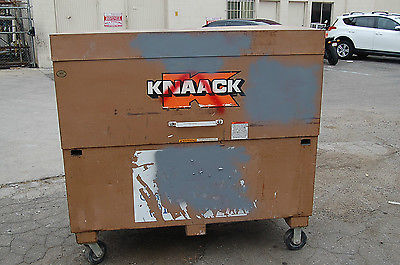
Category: cabinet